ZX81

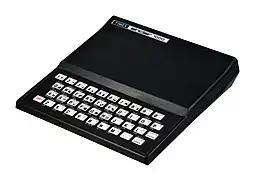
The Timex Sinclair 1000, a licensed ZX81 variant produced for the US market by Timex in 1982–83. It was initially highly successful but sales soon collapsed.

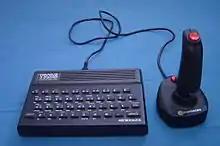
The TK85, an unauthorised ZX81 clone produced by Microdigital Eletronica of Brazil

Sinclair's licensing agreement with Timex enabled the American company to produce three clones or offshoots of Sinclair machines for the US market. These were the Timex Sinclair 1000, Timex Sinclair 1500 (both variants of the ZX81) and the Timex Sinclair 2068 (a variant of the ZX Spectrum). The TS1000 was launched in July 1982 and sparked a massive surge of interest; at one point, the Timex phoneline was receiving over 5,000 calls an hour, 50,000 a week, inquiring about the machine or about microcomputers in general. It was virtually identical to the ZX81 save for re-branding and the addition of an extra 1 KB of memory, totalling 2 KB. In the five months following the TS1000's launch, the company sold 550,000 machines, earning Sinclair over $1.2 million in royalties.